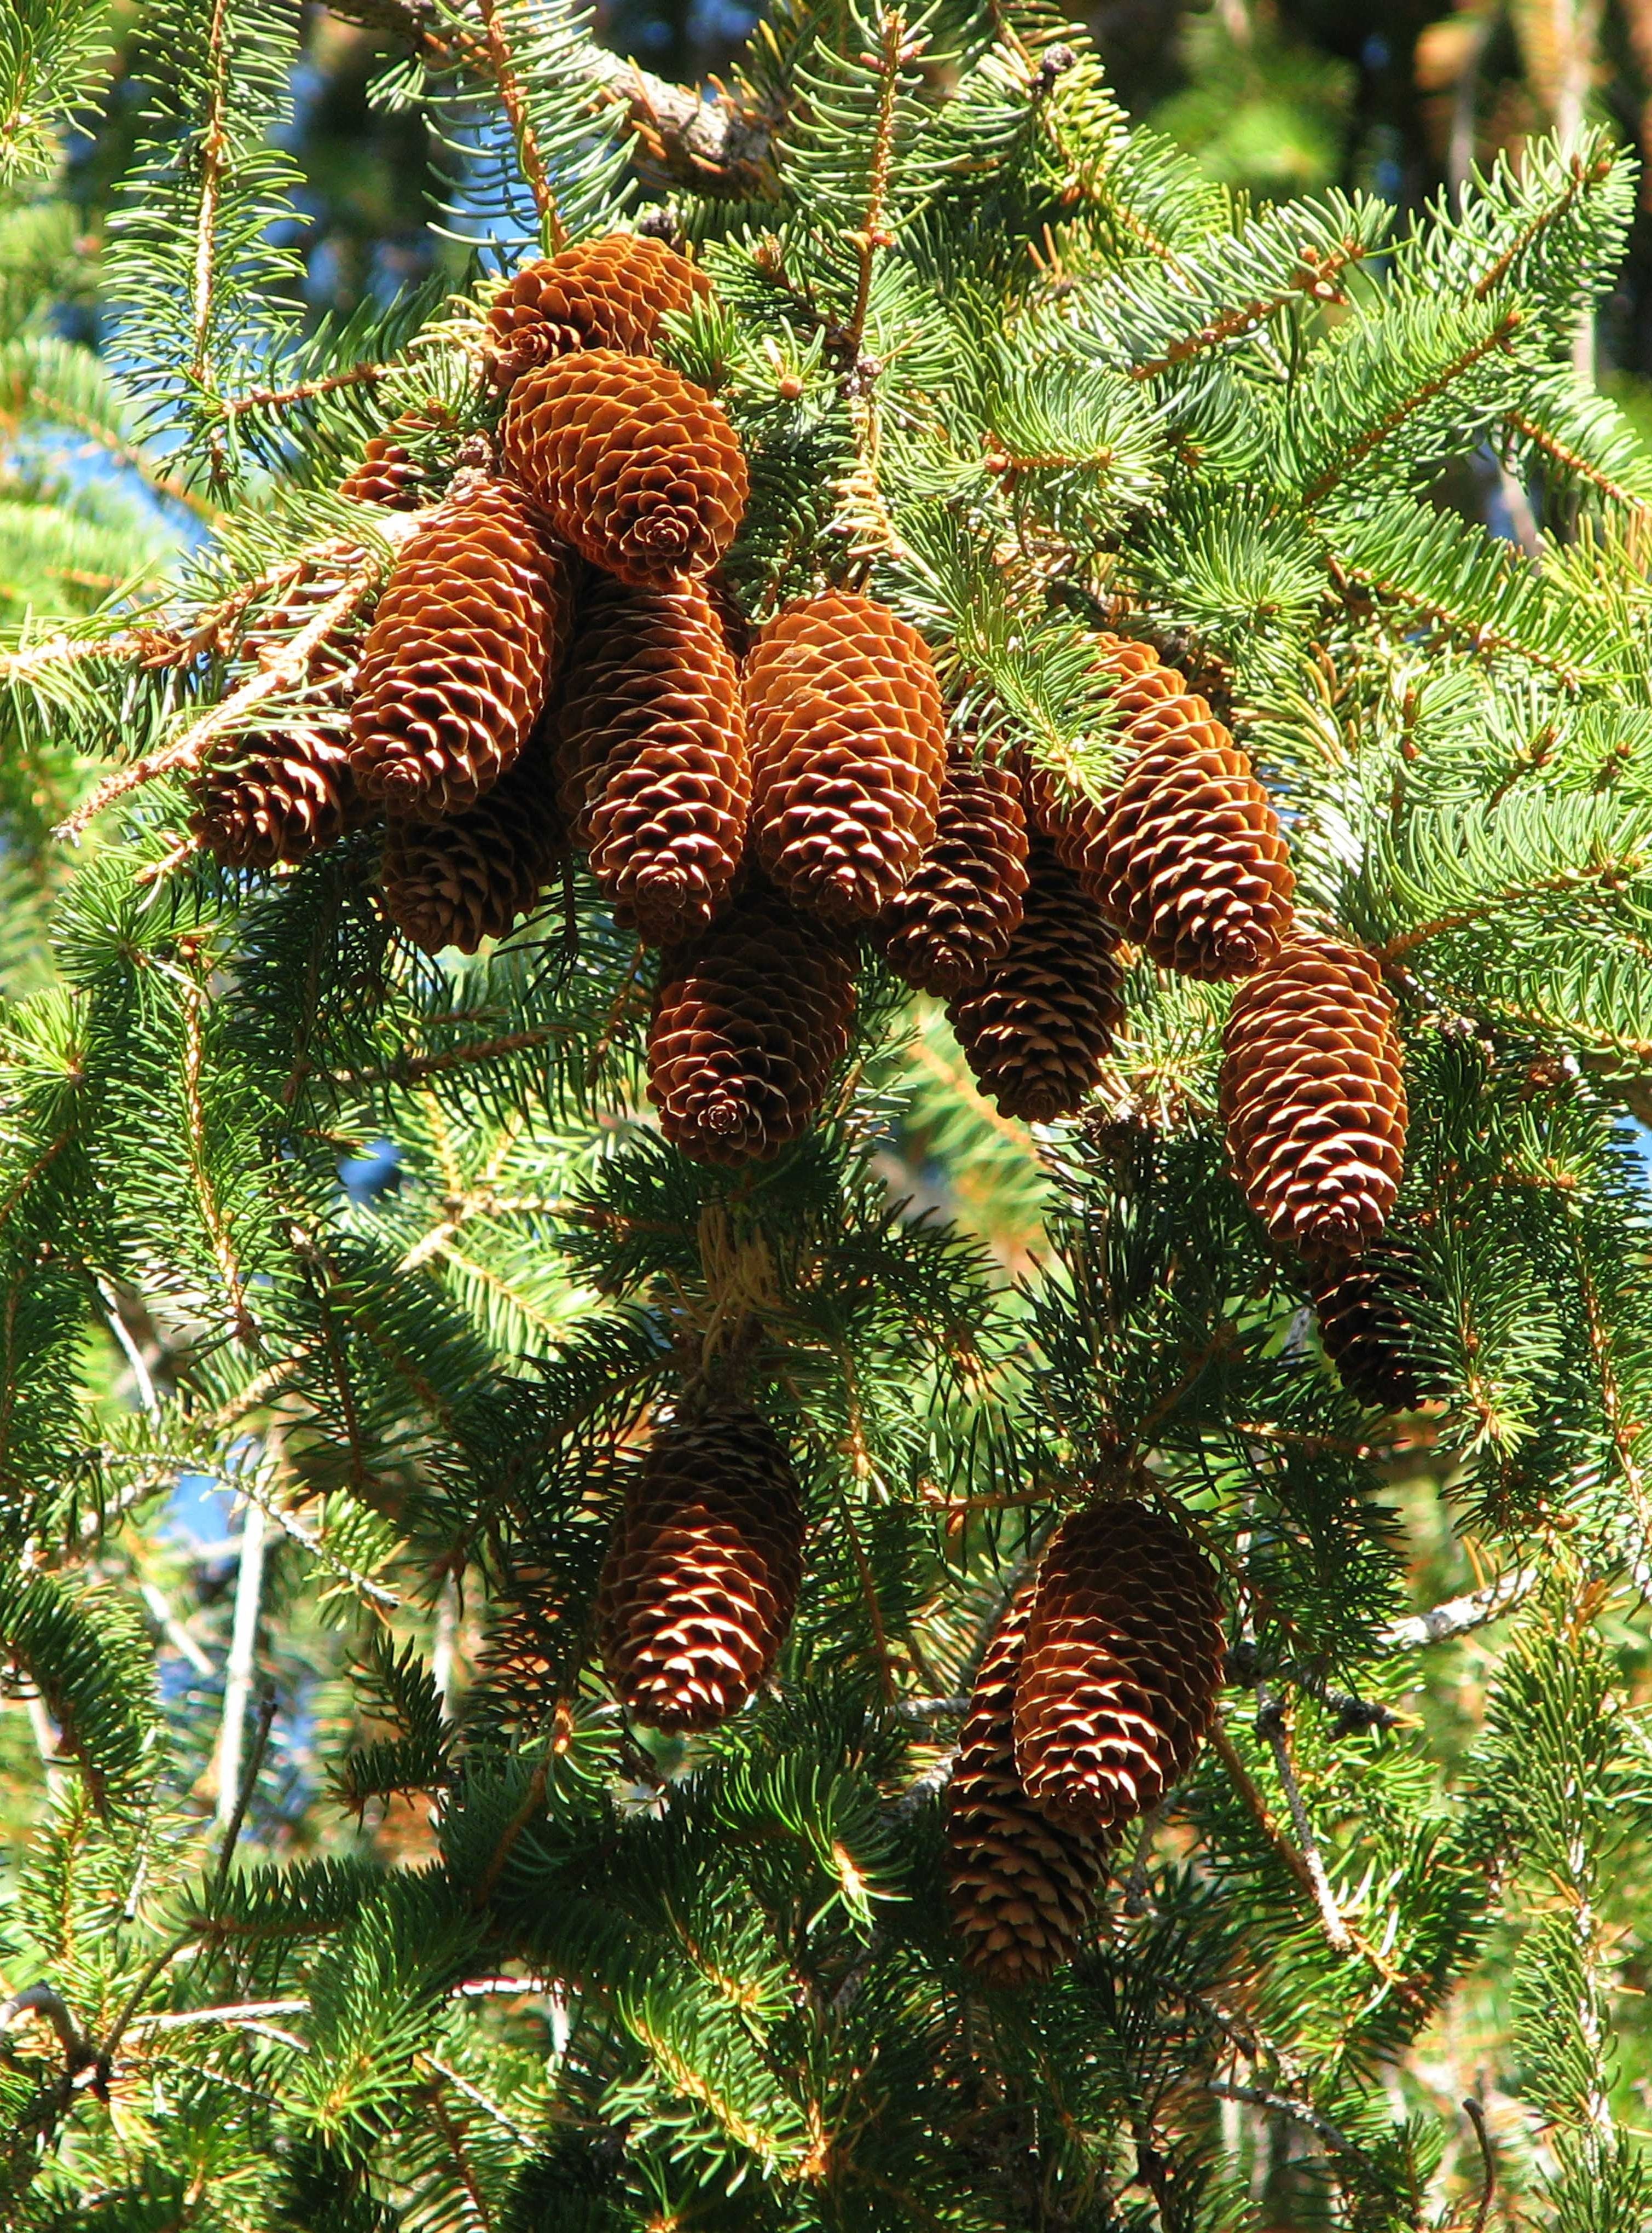
tree, branch, plant, flower, produce, botany, fir, conifer, christmas decoration, spruce, canada, cones, ontario, moneymore, pine family, norway spruce, picea abies, woody plant, land plant, arecales, conifer cone